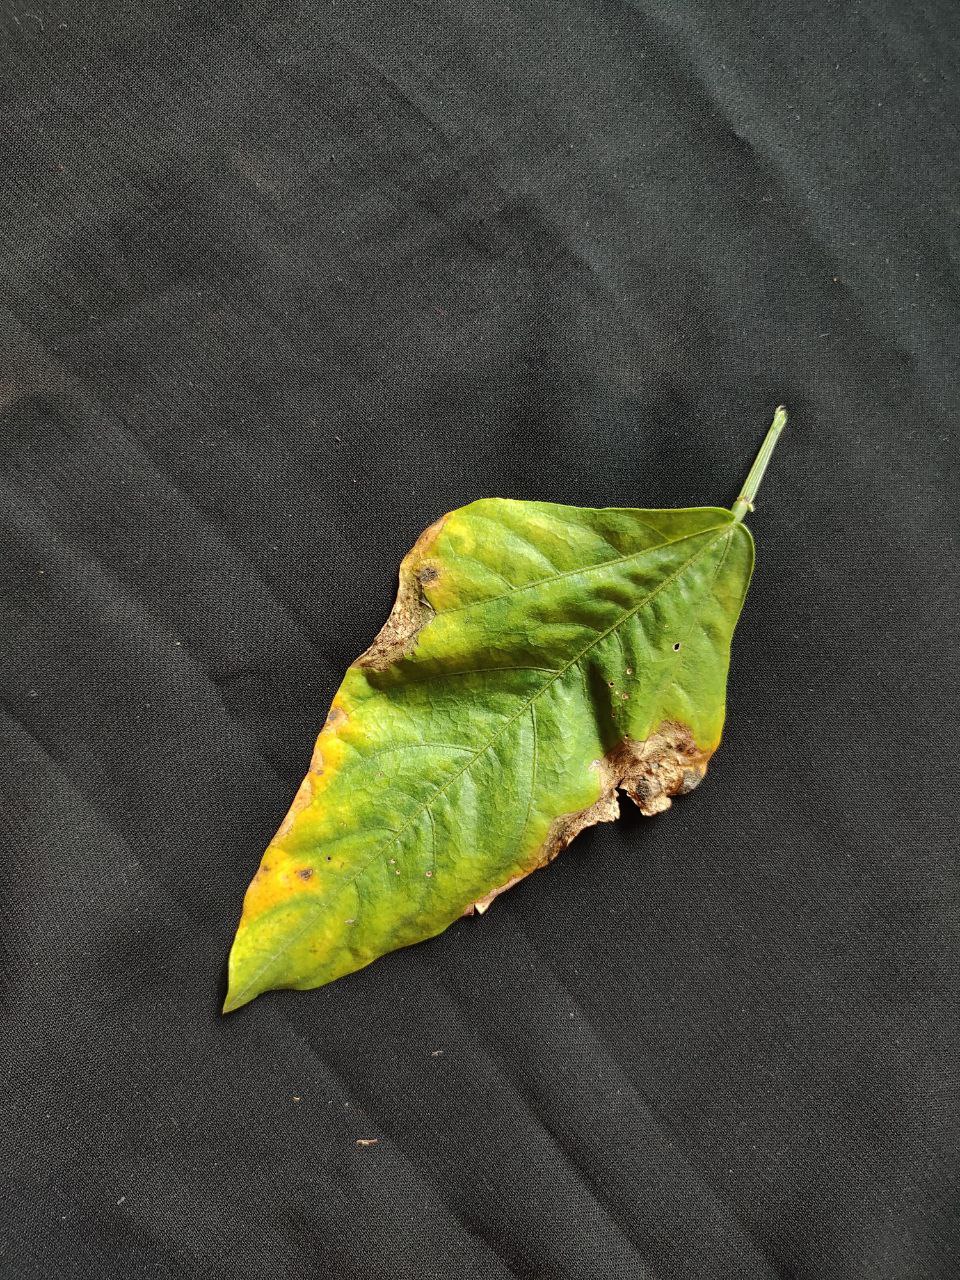
Crop: cowpea
Leaf condition: Bacterial wilt